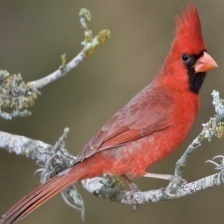
Species: NORTHERN CARDINAL
Scientific name: CARDINALIS CARDINALIS